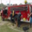
Label: truck